Stand-off at Bengrime

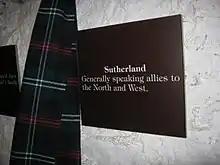
Clan Sutherland tartan in the Clan Munro exhibition at the Storehouse of Foulis

In the late 16th century and early 17th century the Earls of Sutherland and Caithness had long been at feud. The feud also involved Huistean Du Mackay, 13th of Strathnaver, chief of Clan Mackay and in 1595 the Privy Council of Scotland bound all three over to keep the peace and made the Earl of Caithness find caution of 20,000 merks. According to historian Alexander Mackenzie in 1601 the Earl of Caithness had attempted to hunt on the Earl of Sutherland’s lands. Although according to historian Angus Mackay, the Earl of Caithness had attempted to hunt in the Reay Forest which belonged to Huistean Du Mackay of Strathnaver. Angus Mackay states that the Earl of Sutherland, Munro of Contullich Castle and the MacLeods of Assynt then came to the aid of Huistean Du Mackay. Alexander Mackenzie however stated that the Mackays, Munros and MacLeods went to the assistance of the Earl of Sutherland. The Earl of Caithness hearing of the army that had been raised against him gathered his vassals and advanced into the county of Sutherland as far as a place called Bengrime. The Earl of Sutherland’s forces were camped about three miles away.